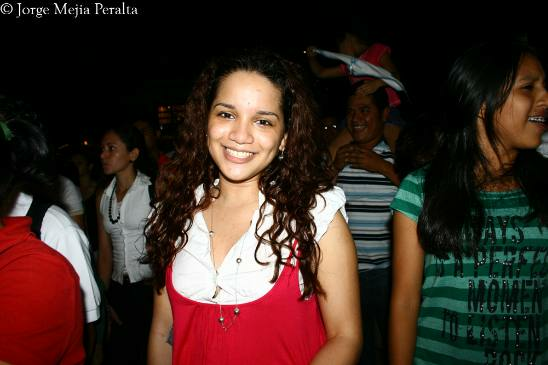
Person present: Yes